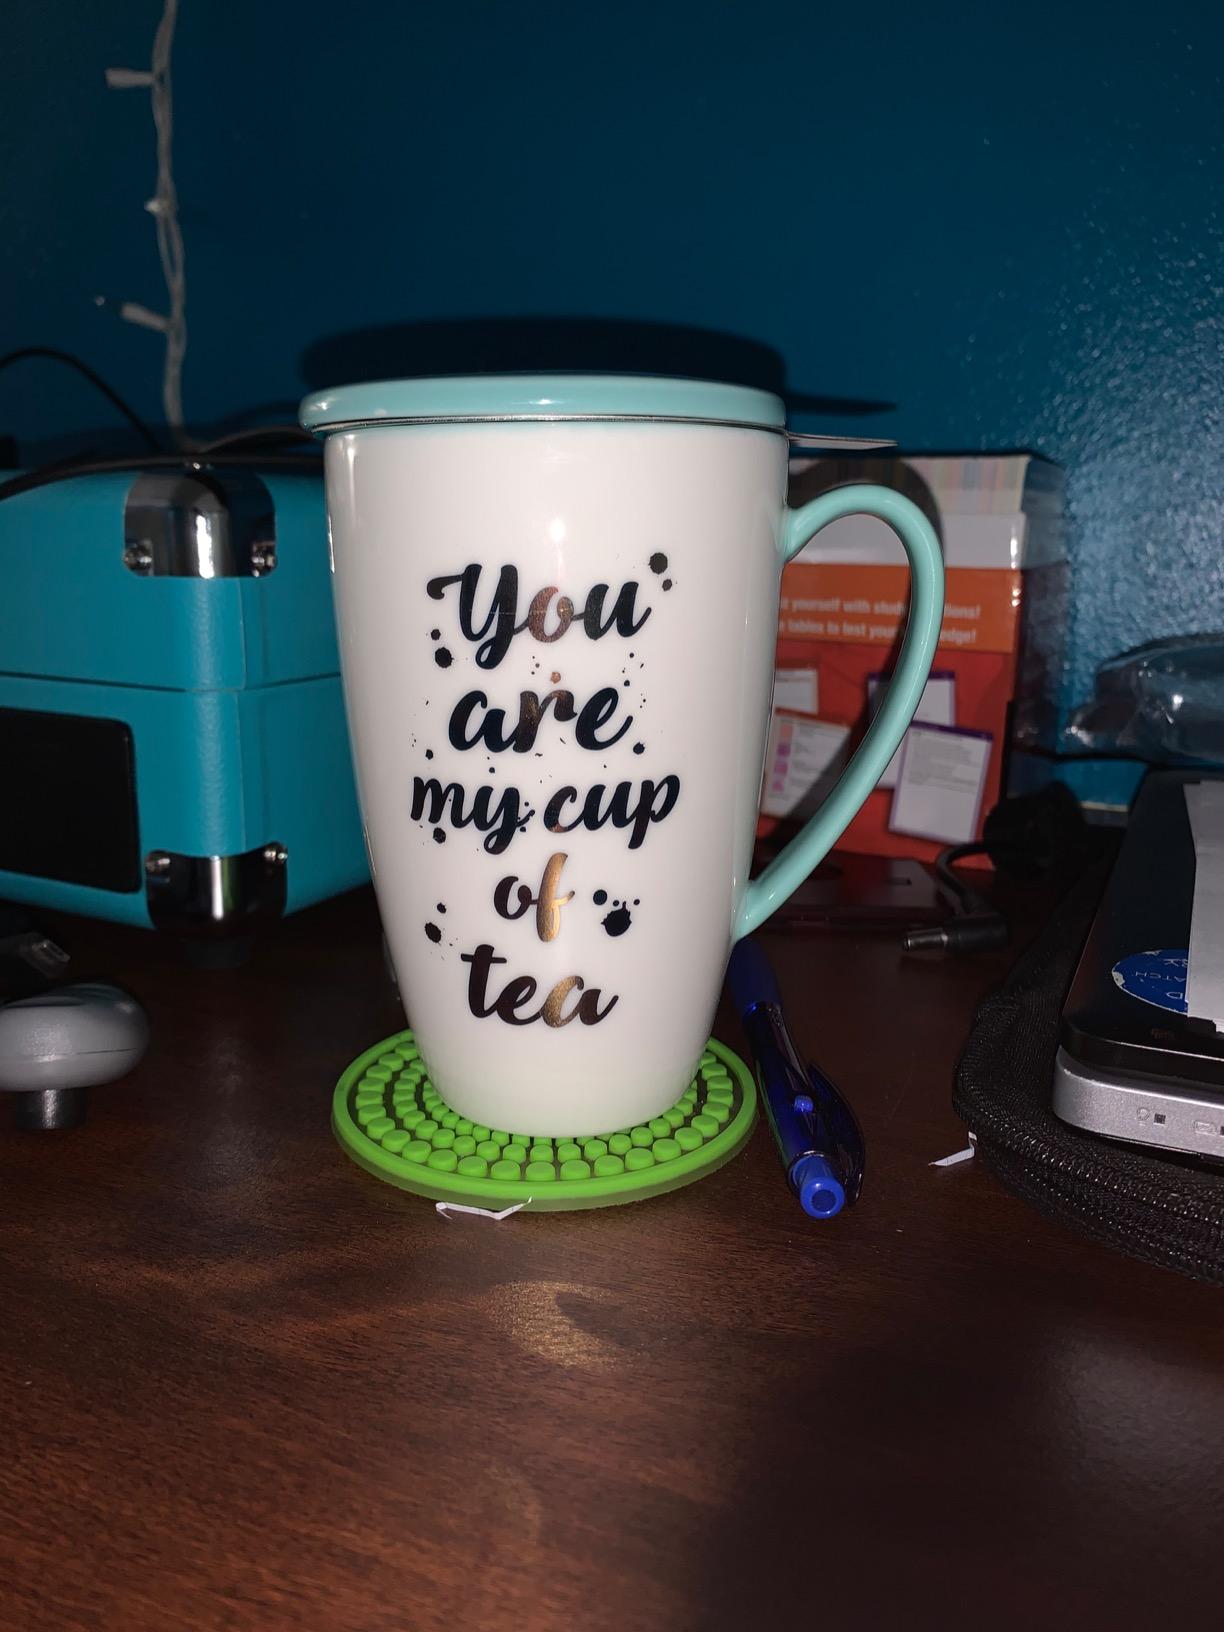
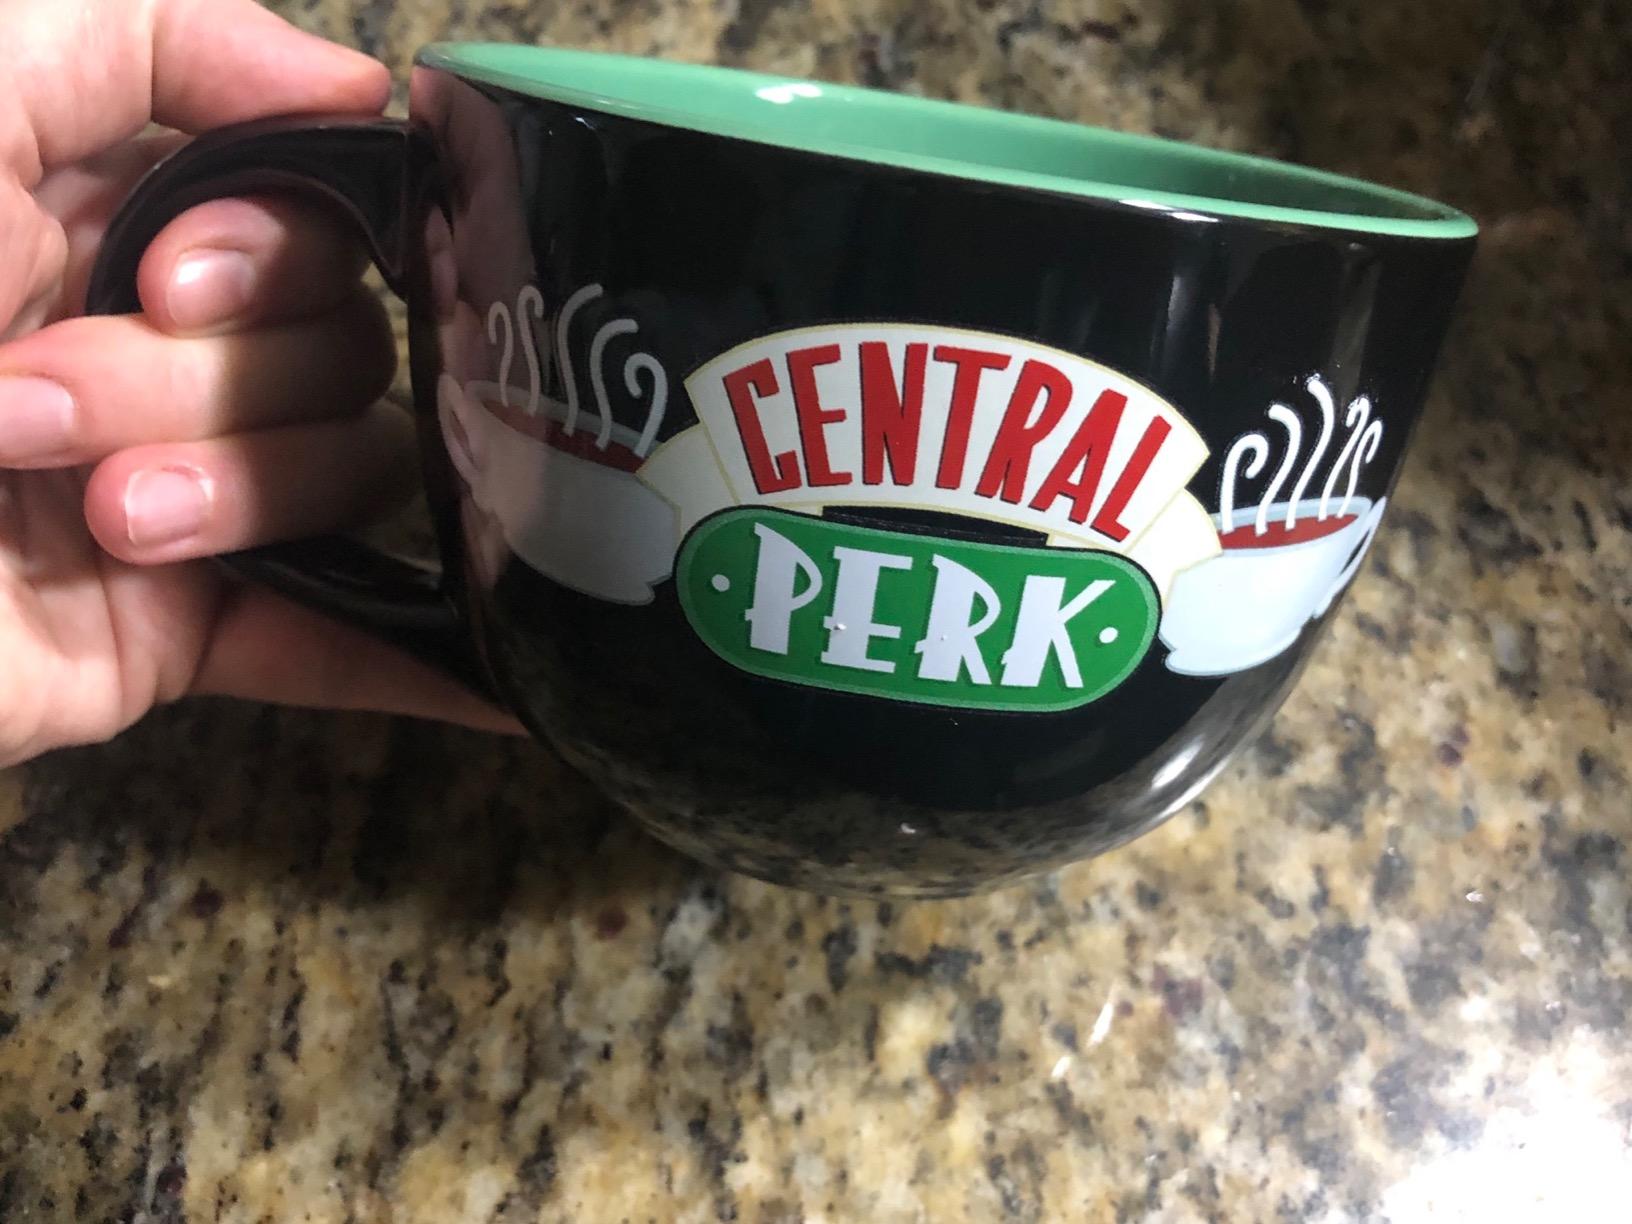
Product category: items_mug
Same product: no